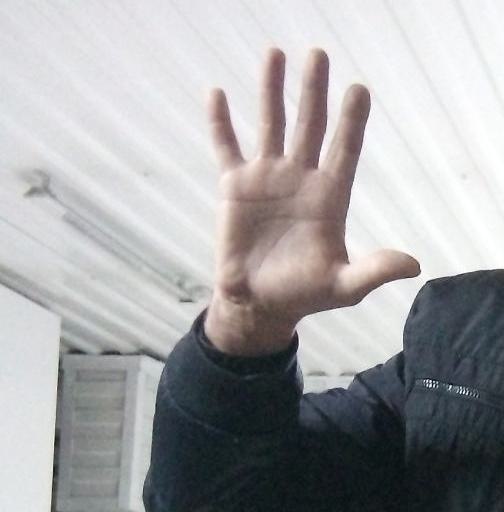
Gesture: palm